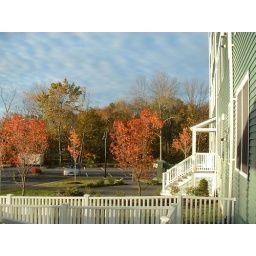
Blue skies and orange trees at Park Street Lofts in Saco, Maine